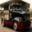
Label: truck